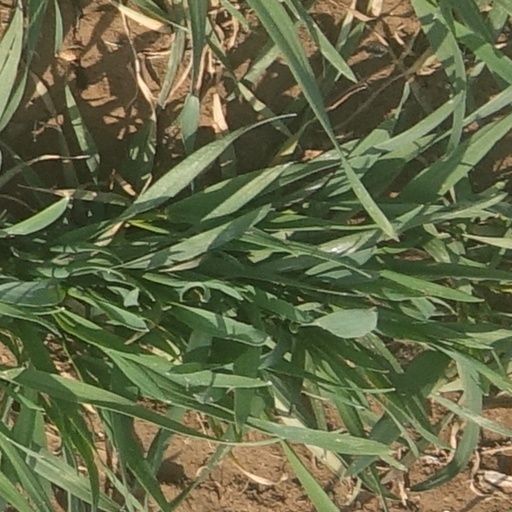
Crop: wheat